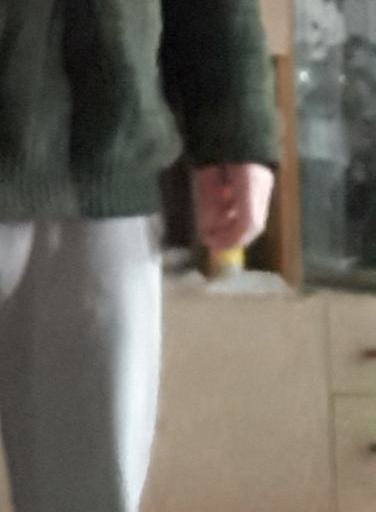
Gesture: no_gesture